1945 NCAA cross country championships

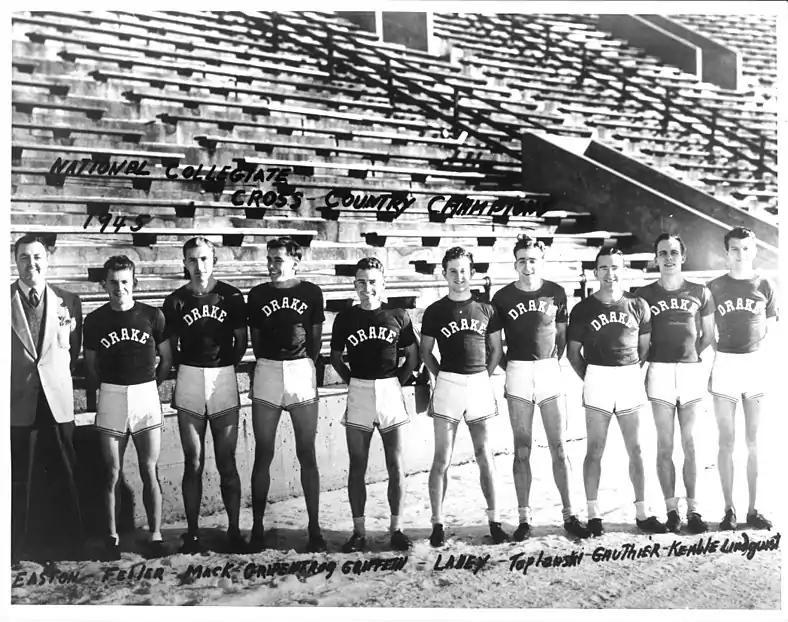
The 1945 Drake University National Championship Cross Country Team

The 1945 NCAA Cross Country Championships were the seventh annual cross country meet to determine the team and individual national champions of men's collegiate cross country running in the United States.